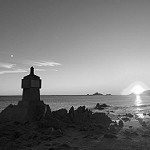
Label: B & W